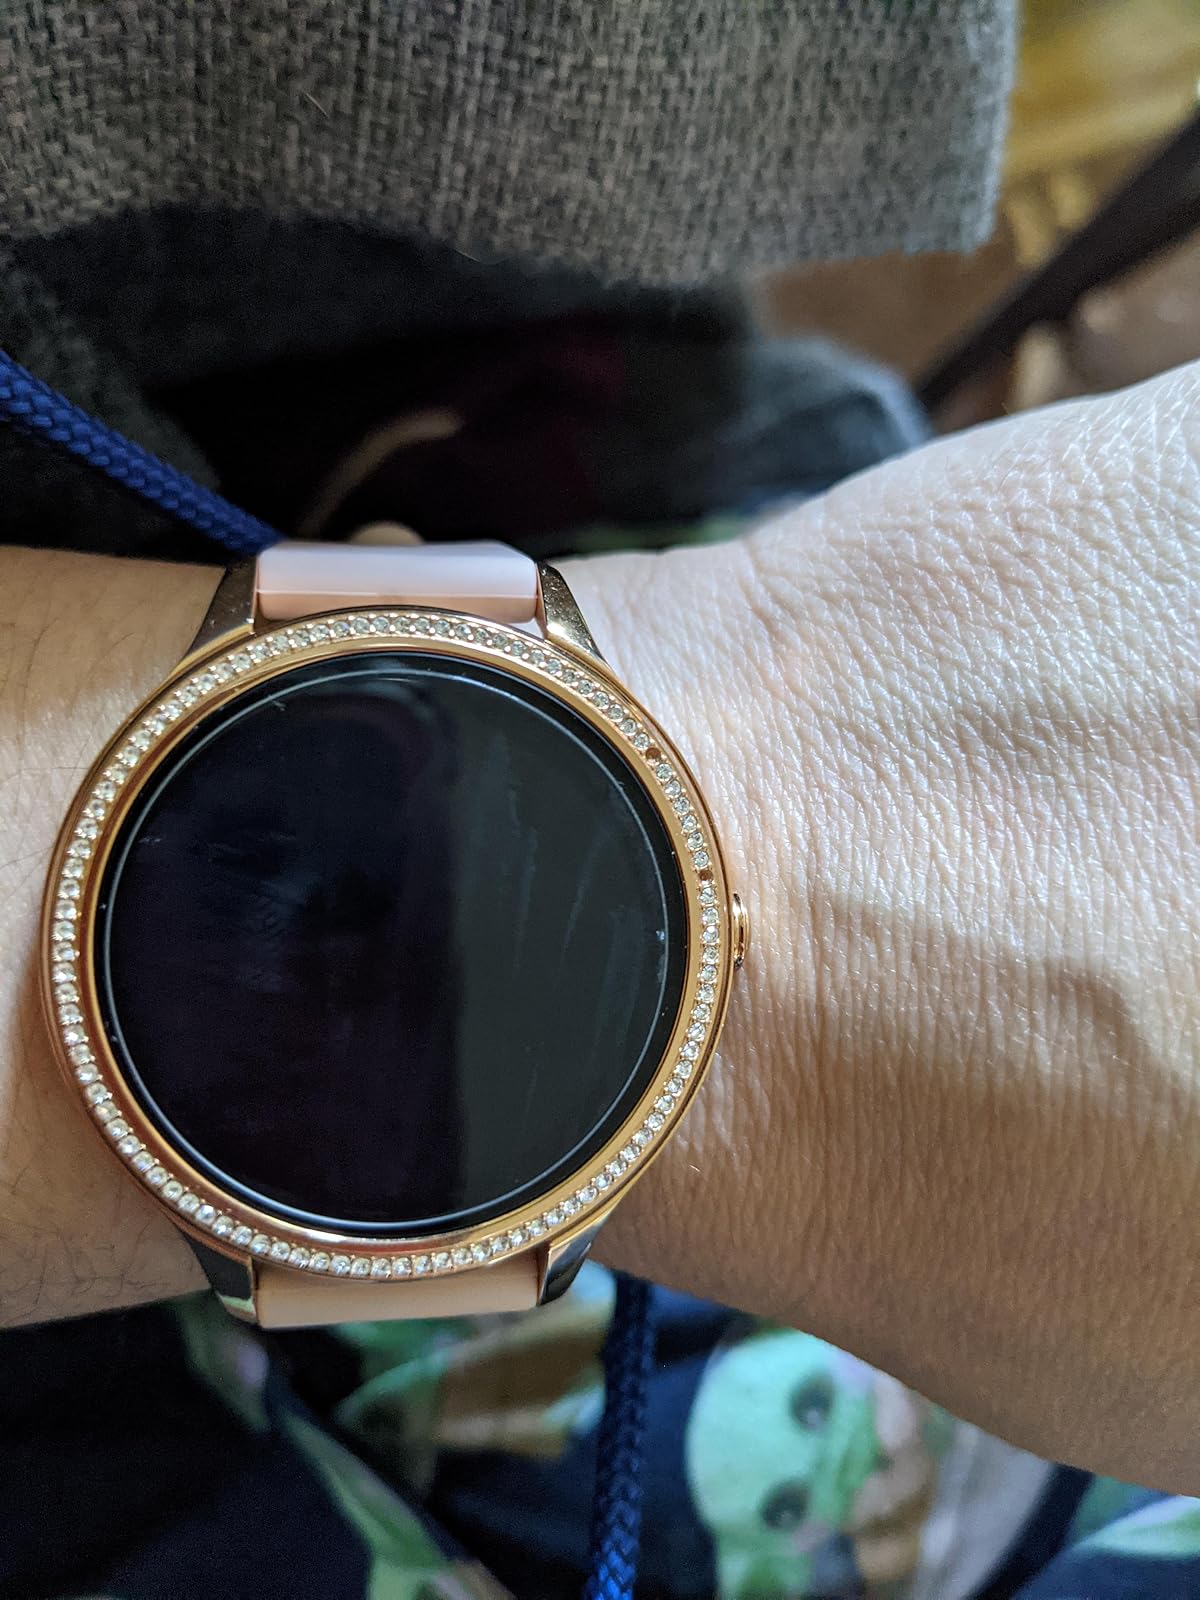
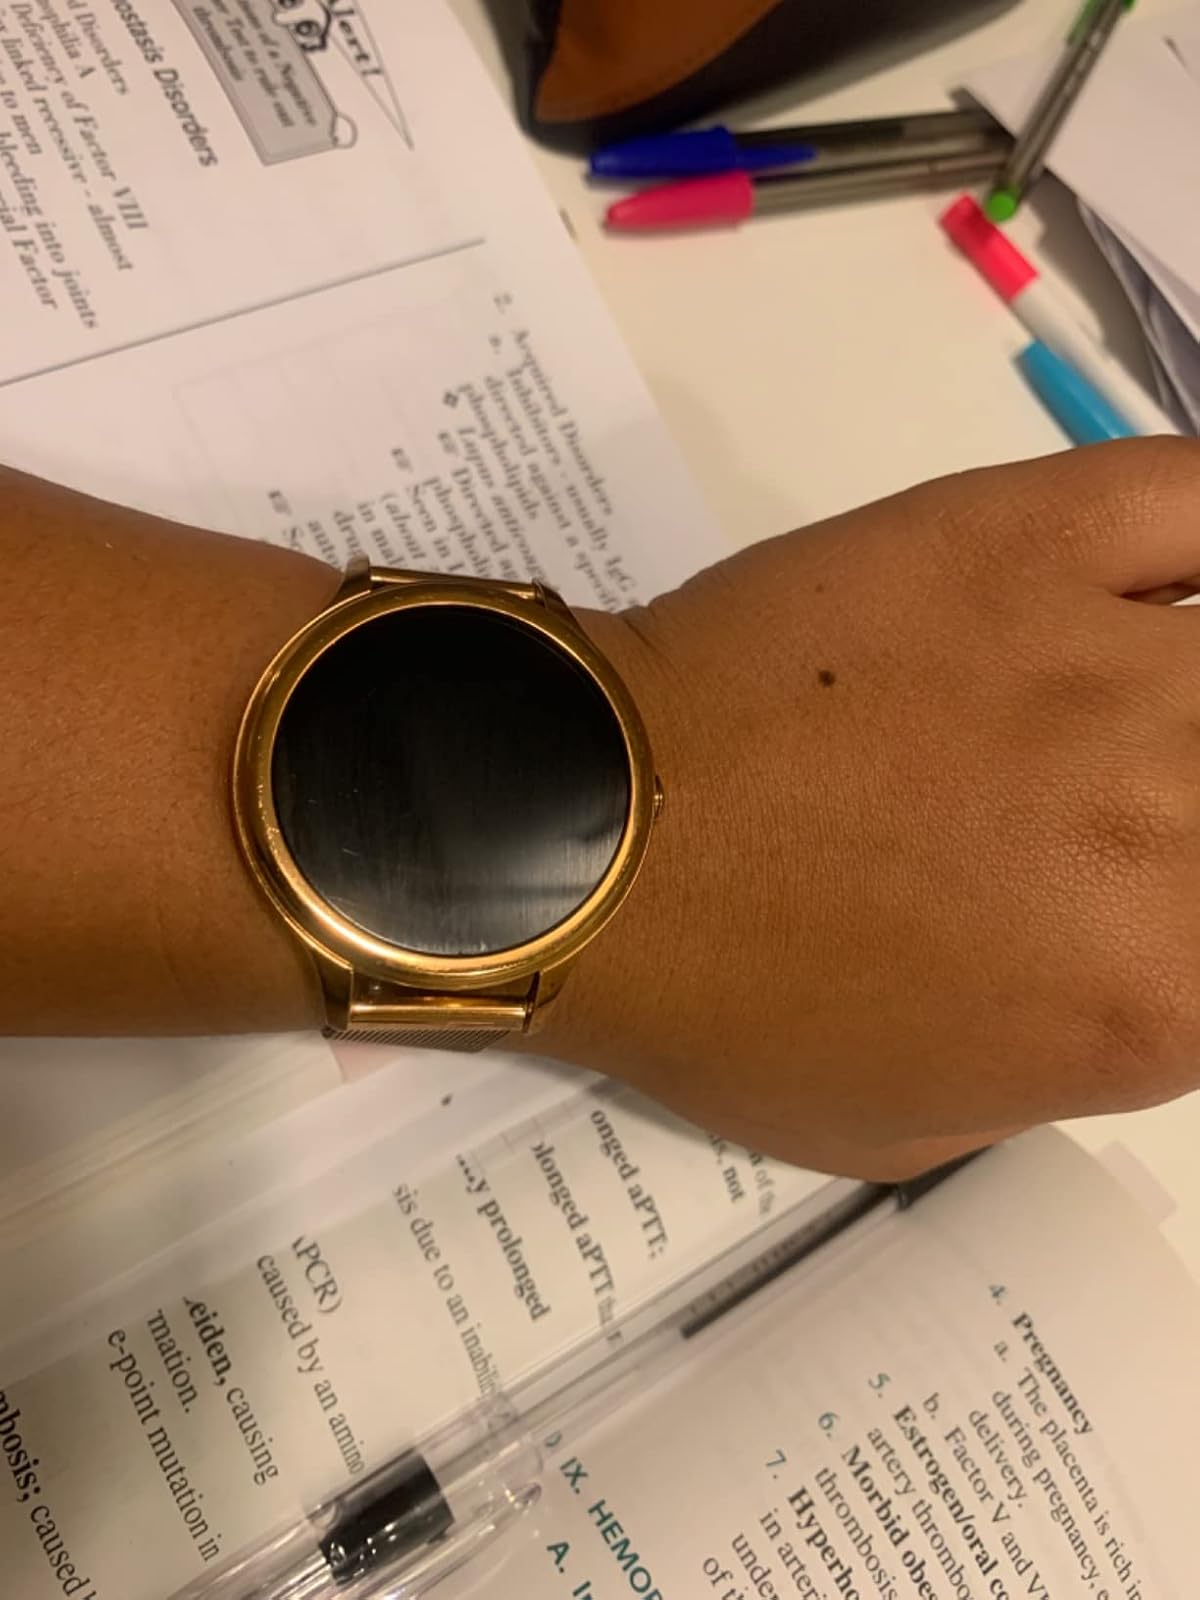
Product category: smartwatch
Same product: no